Samuel Brannan

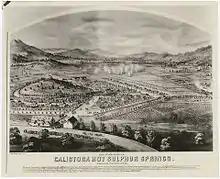
Calistoga Hot Sulphur Springs. Napa Co. California

After the assassination of their leader, the Prophet Joseph Smith, rising hostilities, attacks on their homes and religious persecution, in the east, the Mormons decided to relocate their center from Nauvoo, Illinois, to the western region outside of the United States border. The plans for the large exodus began and Mormon leadership moved westward, leaving Brannan the highest ranking religious leader in New York. As such, he was faced with the large responsibility of evacuating the eastern Mormons to California. Brannan chartered the ship "Brooklyn" and persuaded the Mormons of New York to join the expedition to California. The "Brooklyn" set sail for upper California via Cape Horn in January 1846. Brannan was in charge of the expedition and the highest presiding religious leader on the ship. He brought along an antiquated printing press and a complete flour mill to make colonization easier. While the living conditions aboard the "Brooklyn" were strenuous for many, Brannan lived lavishly in the ship's officers' quarters. The ship stopped on June 20, 1846, in Honolulu, Hawaii, to resupply and be inspected by Commodore Stockton. Brannan expected the inspection to go badly but instead Commodore Stockton spoke to Brannan about the United States' planned assault of the Mexicans at Monterey. This information along with Commodore Stockton's quiet encouragement led Samuel Brannan to the idea of taking the Mexican port town of Yerba Buena. Brannan's dreams of religious freedom and success were underway and after leaving Hawaii, the "Brooklyn" changed routes, landing on July 31, 1846, at Yerba Buena. Upon arrival they were met by Commander John B. Montgomery and the "Portsmouth", who had taken Yerba Buena only a few days before, much to Brannan's dismay. The Mormons began settling into the area (present-day San Francisco) and tripled the population of the pueblo.